Umberto Scapagnini

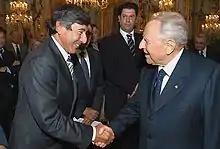
Mayor Scapagnini with former President of Italy Carlo Azeglio Ciampi in 2004.

In Catania he entered into politics becoming a municipal councilor with the Italian Socialist Party (PSI) in 1985, becoming deputy mayor and city planning councilor between 1986 and 1987. Scapagnini has later joined Silvio Berlusconi's Forza Italia and was elected at the European Parliament in 1994; from 1994 to 1999 he has been President of the Commission for Research, Technological Development and Energy of the European Parliament. After being re-elected at the European Parliament in 1999, in 2000 he was elected mayor of Catania and was re-elected for a second term in 2005, the year in which he won against the candidate of L'Unione Enzo Bianco, former mayor of the city.